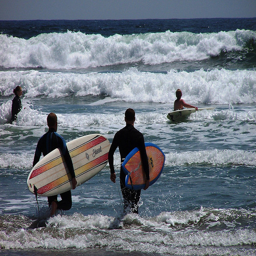
People carrying surfboards and surfing during the day.
Four surfers make their way into the ocean.
two men walking into the water with their surfboards
Several people in wetsuits with surfboards in the ocean.
Surfers walk out into the water with their boards.